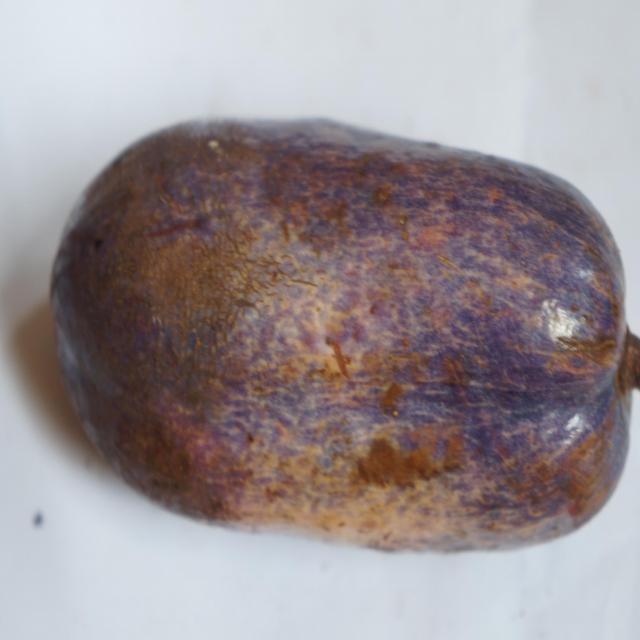
Plum grade: unaffected